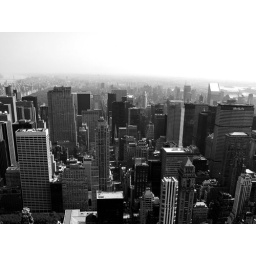
Manhattan in black and white